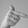
ASL letter: T